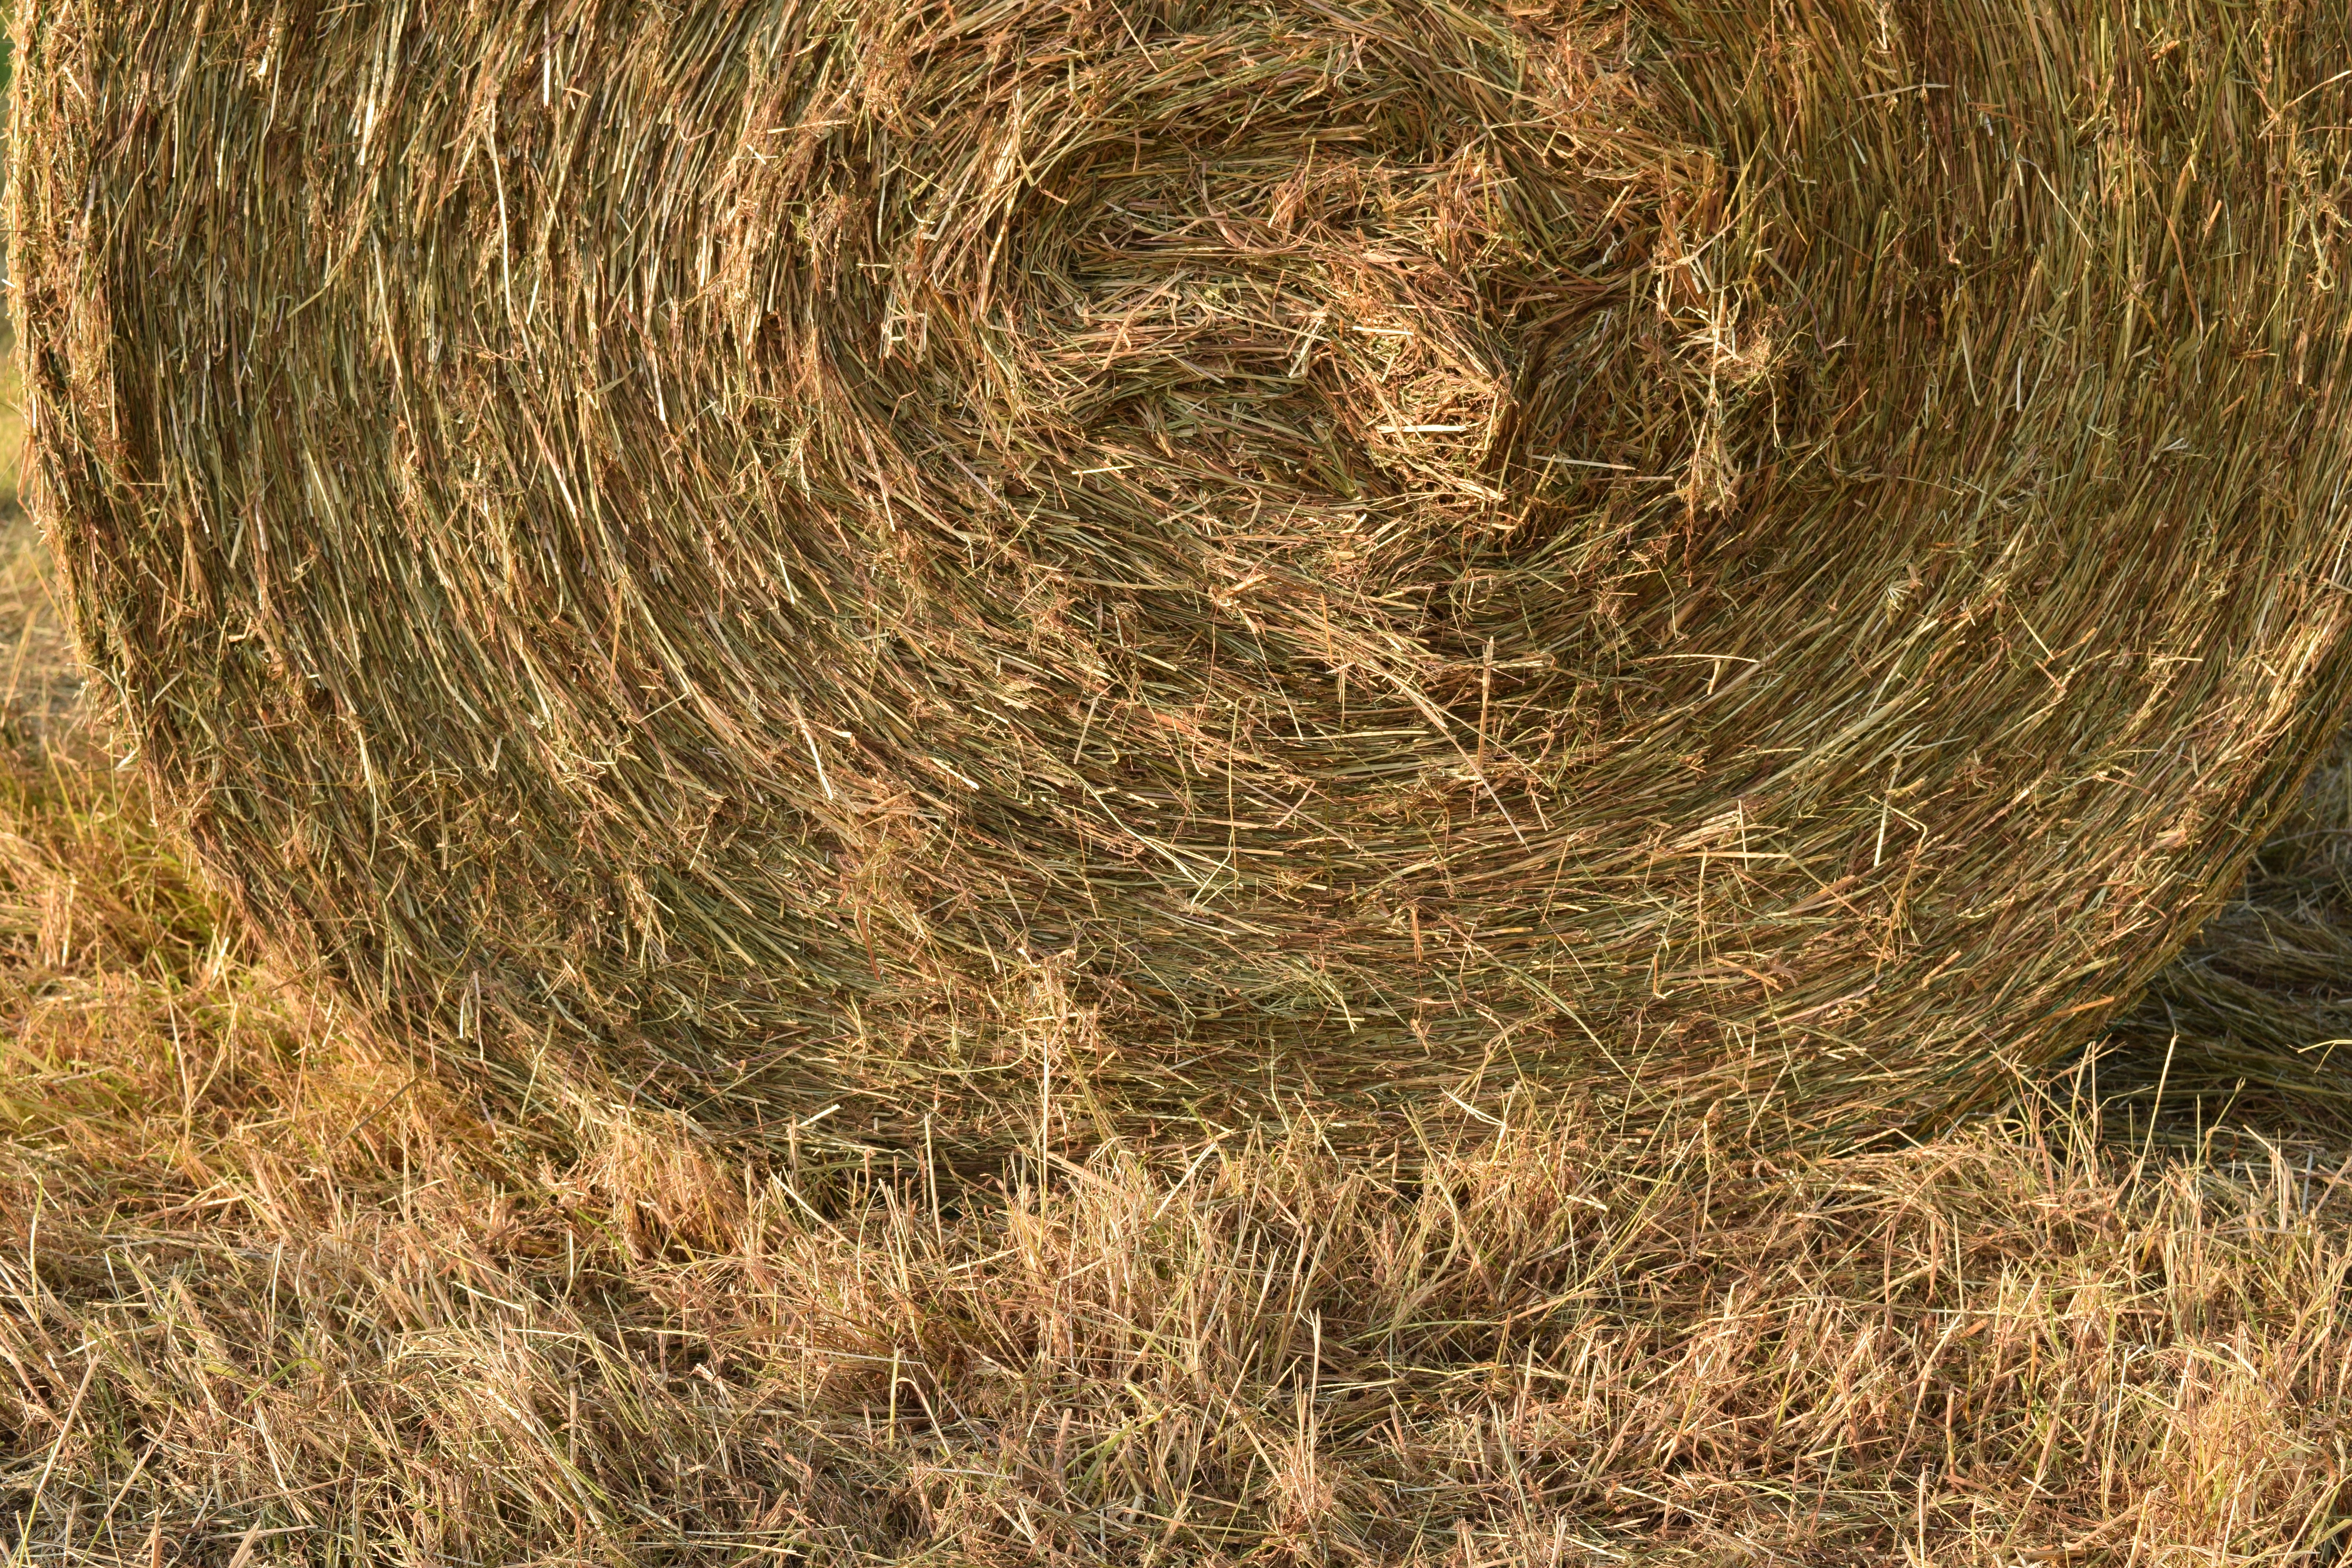
tree, grass, plant, wood, hay, meadow, prairie, trunk, rural, crop, soil, agriculture, close, straw, packed, harvested, hay bales, winter feed, dried grass, cattle feed, round bales, grass family, woody plant